Dudleya candida

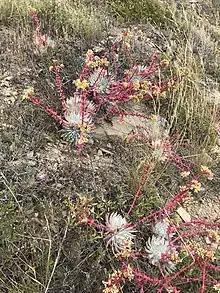
Many plants growing in habitat

"Dudleya candida" is only found the Coronado Islands, an island group off of the northwestern corner of Baja California. It occurs on North and South Island.